Dream of the Rarebit Fiend

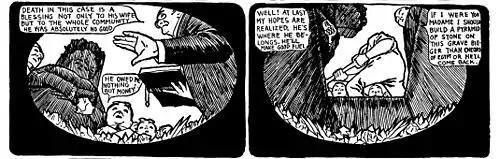
Buried alive (25 February 1905)

Despite the strip's bleak view, McCay's work was so popular that William Randolph Hearst hired him in 1911 with a star's salary. Hearst editor Arthur Brisbane deemed McCay's work "serious, not funny", and had the cartoonist give up his comic strips (including "Rarebit Fiend" and "Nemo") to work full-time illustrating editorials.